Patsho

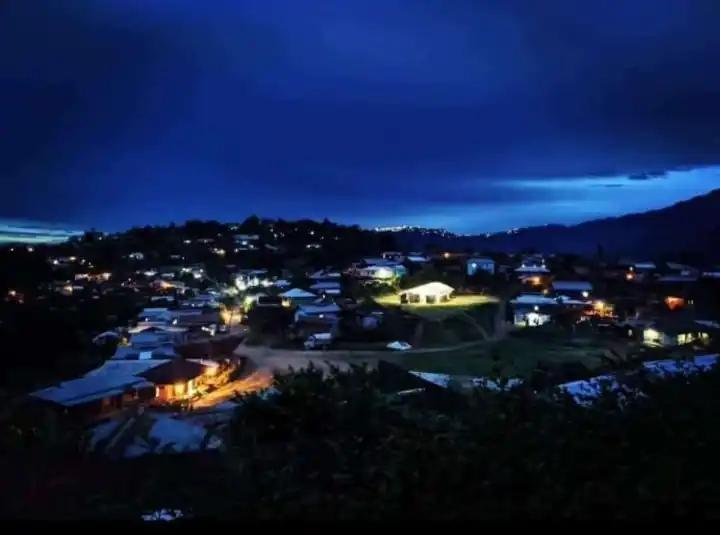
A view of Patsho at night

The initiative of an inclusive society in every cultural arenas to achieve gender equality is a step closer towards vibrant culture and peaceful society.